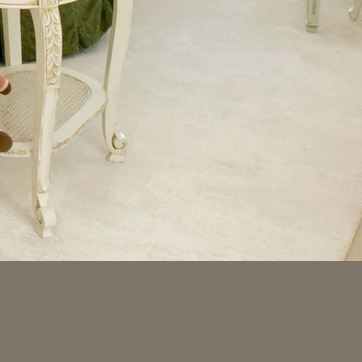
Material: carpet